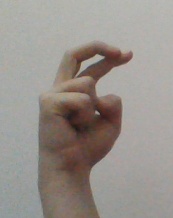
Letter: zay